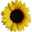
Label: sunflower